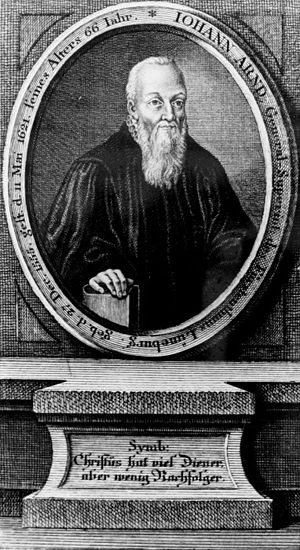
Johann Arndt
"Johann Arndt var en tysk præst, teolog og salmedigter, som havde studeret i Wittenberg. Han kaldes ofte for ""reformationens reformator"" og skrev blandt andet Vier Bücher vom wahren Christentum, Fire bøger om den sande kristendom, som blev oversat til adskillige sprog, deriblandt til dansk flere gange.